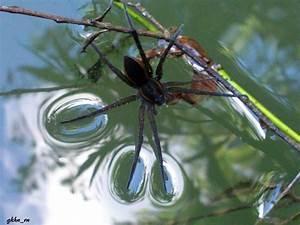
spider